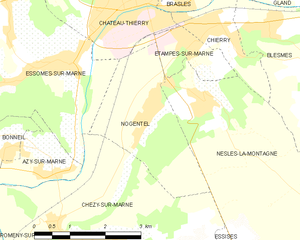
Carte des communes françaises: Nogentel